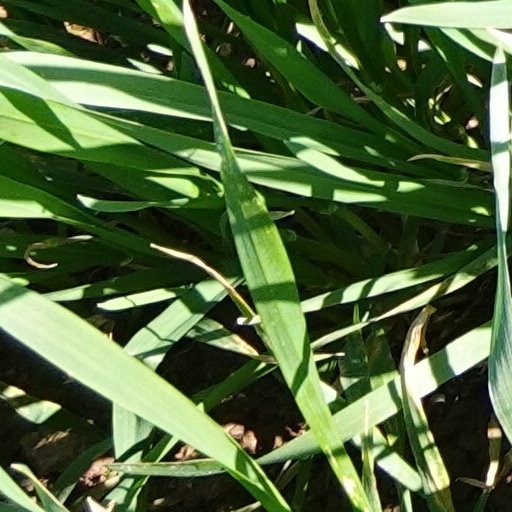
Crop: wheat